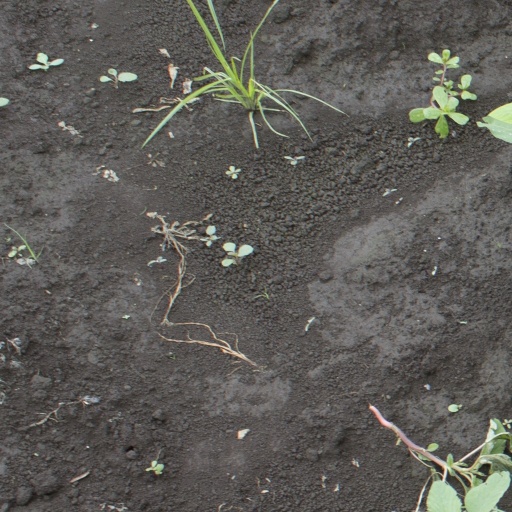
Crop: soybean